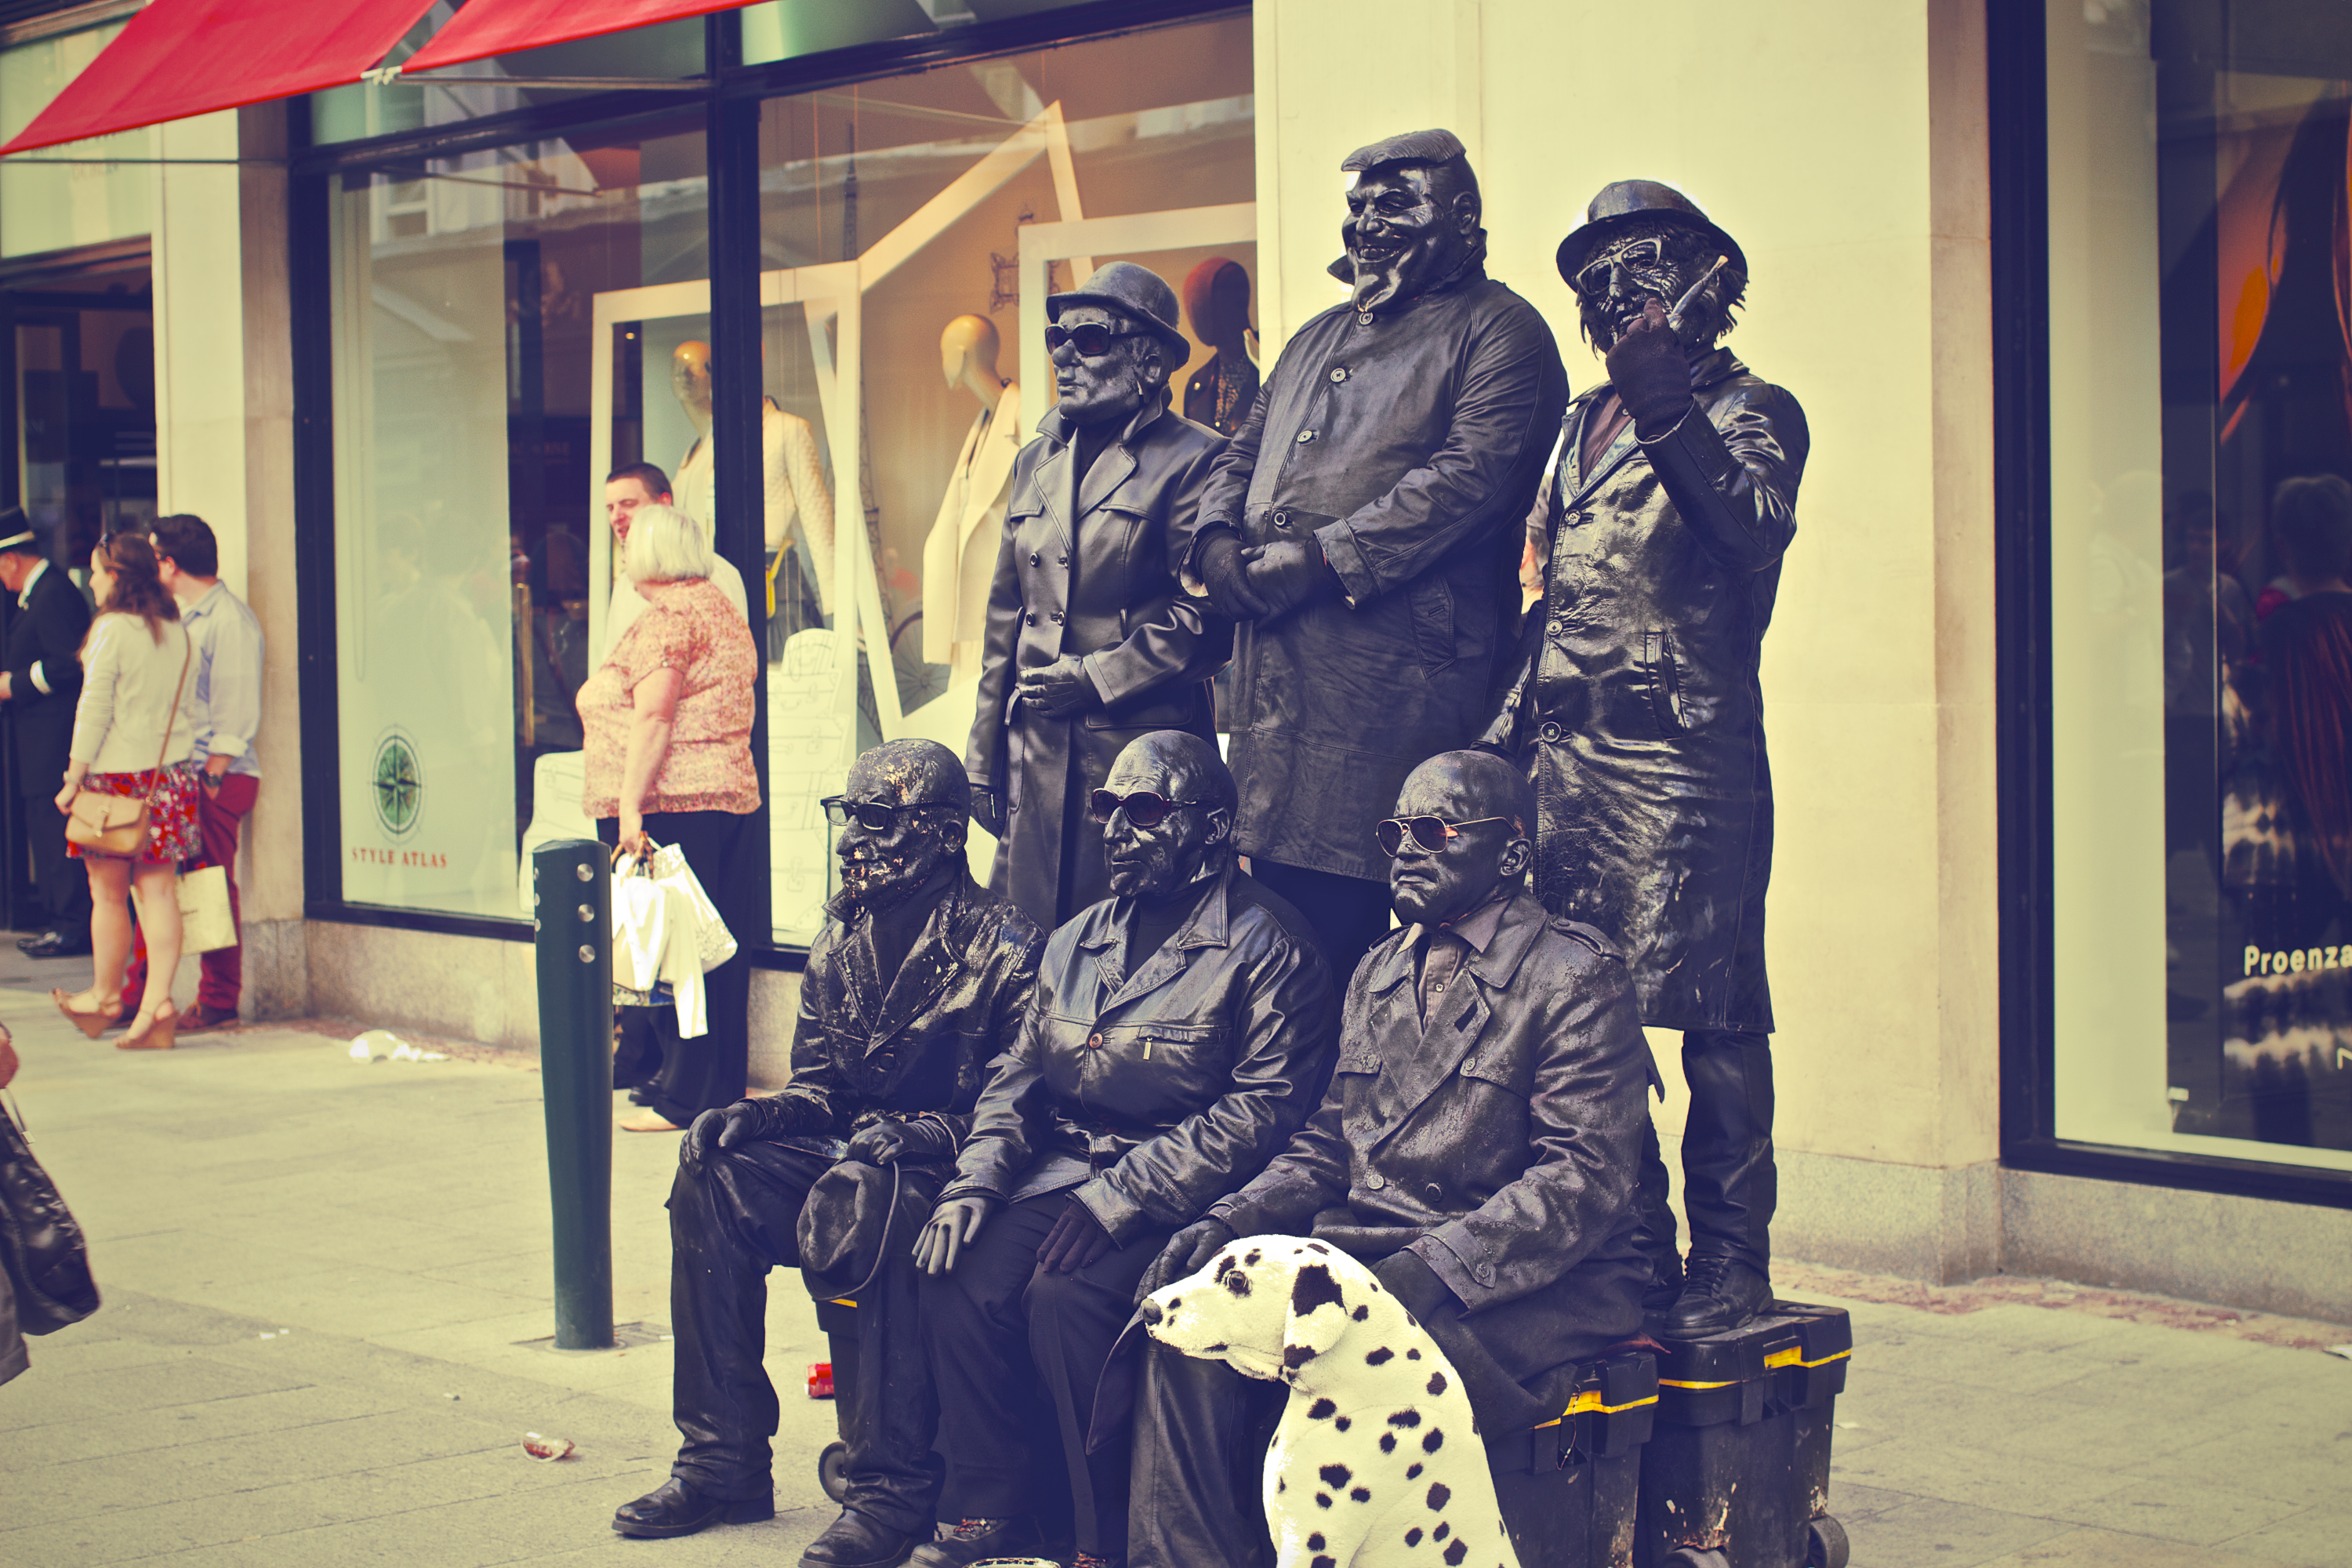
road, street, city, standing, clothing, art, photograph, statues, still, costume, street artists